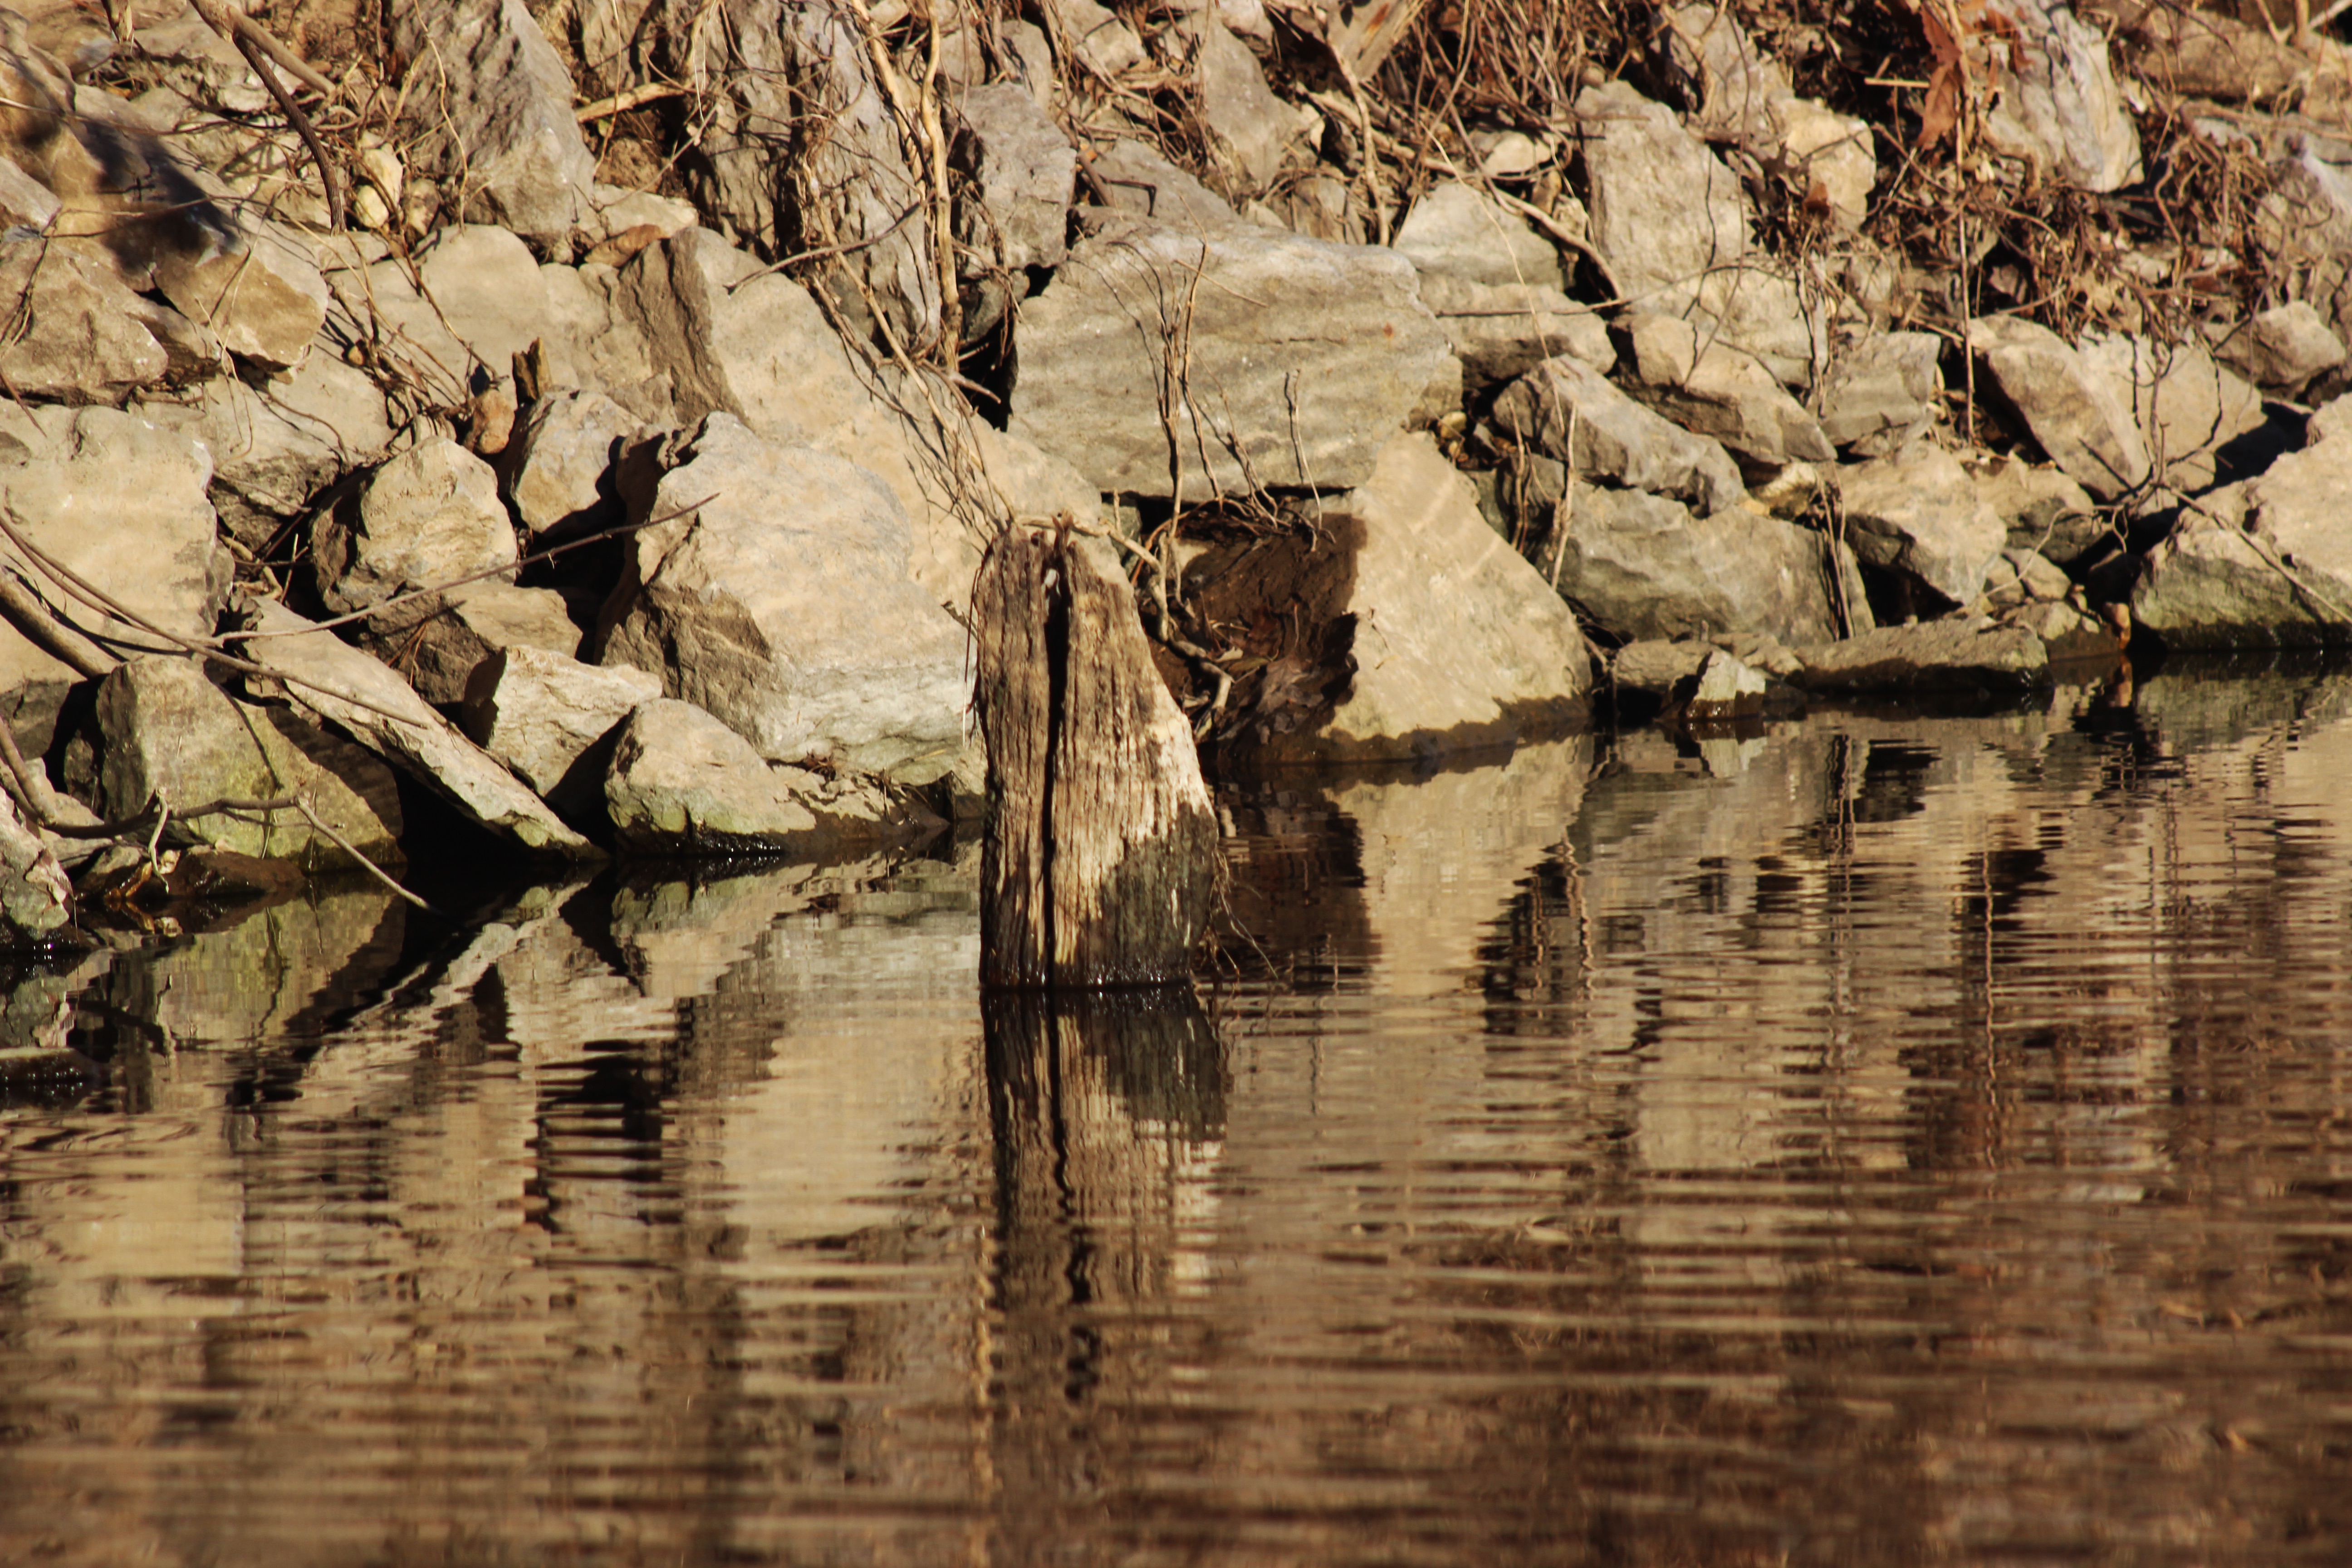
tree, nature, rock, branch, wood, leaf, wildlife, reflection, autumn, material, geology